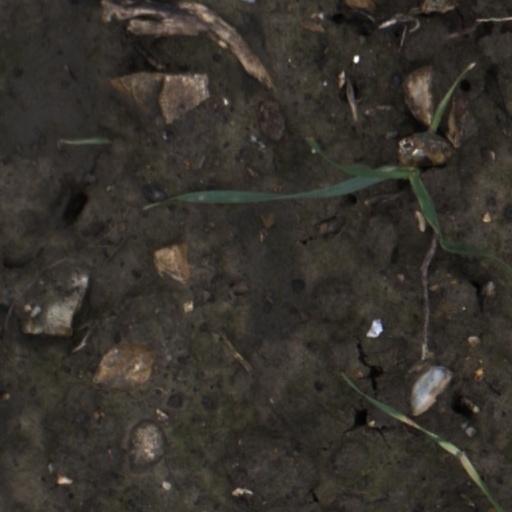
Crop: wheat